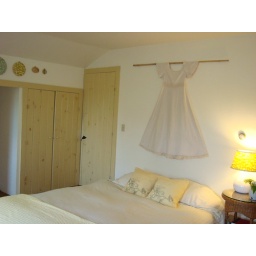
wedding dress over our bed